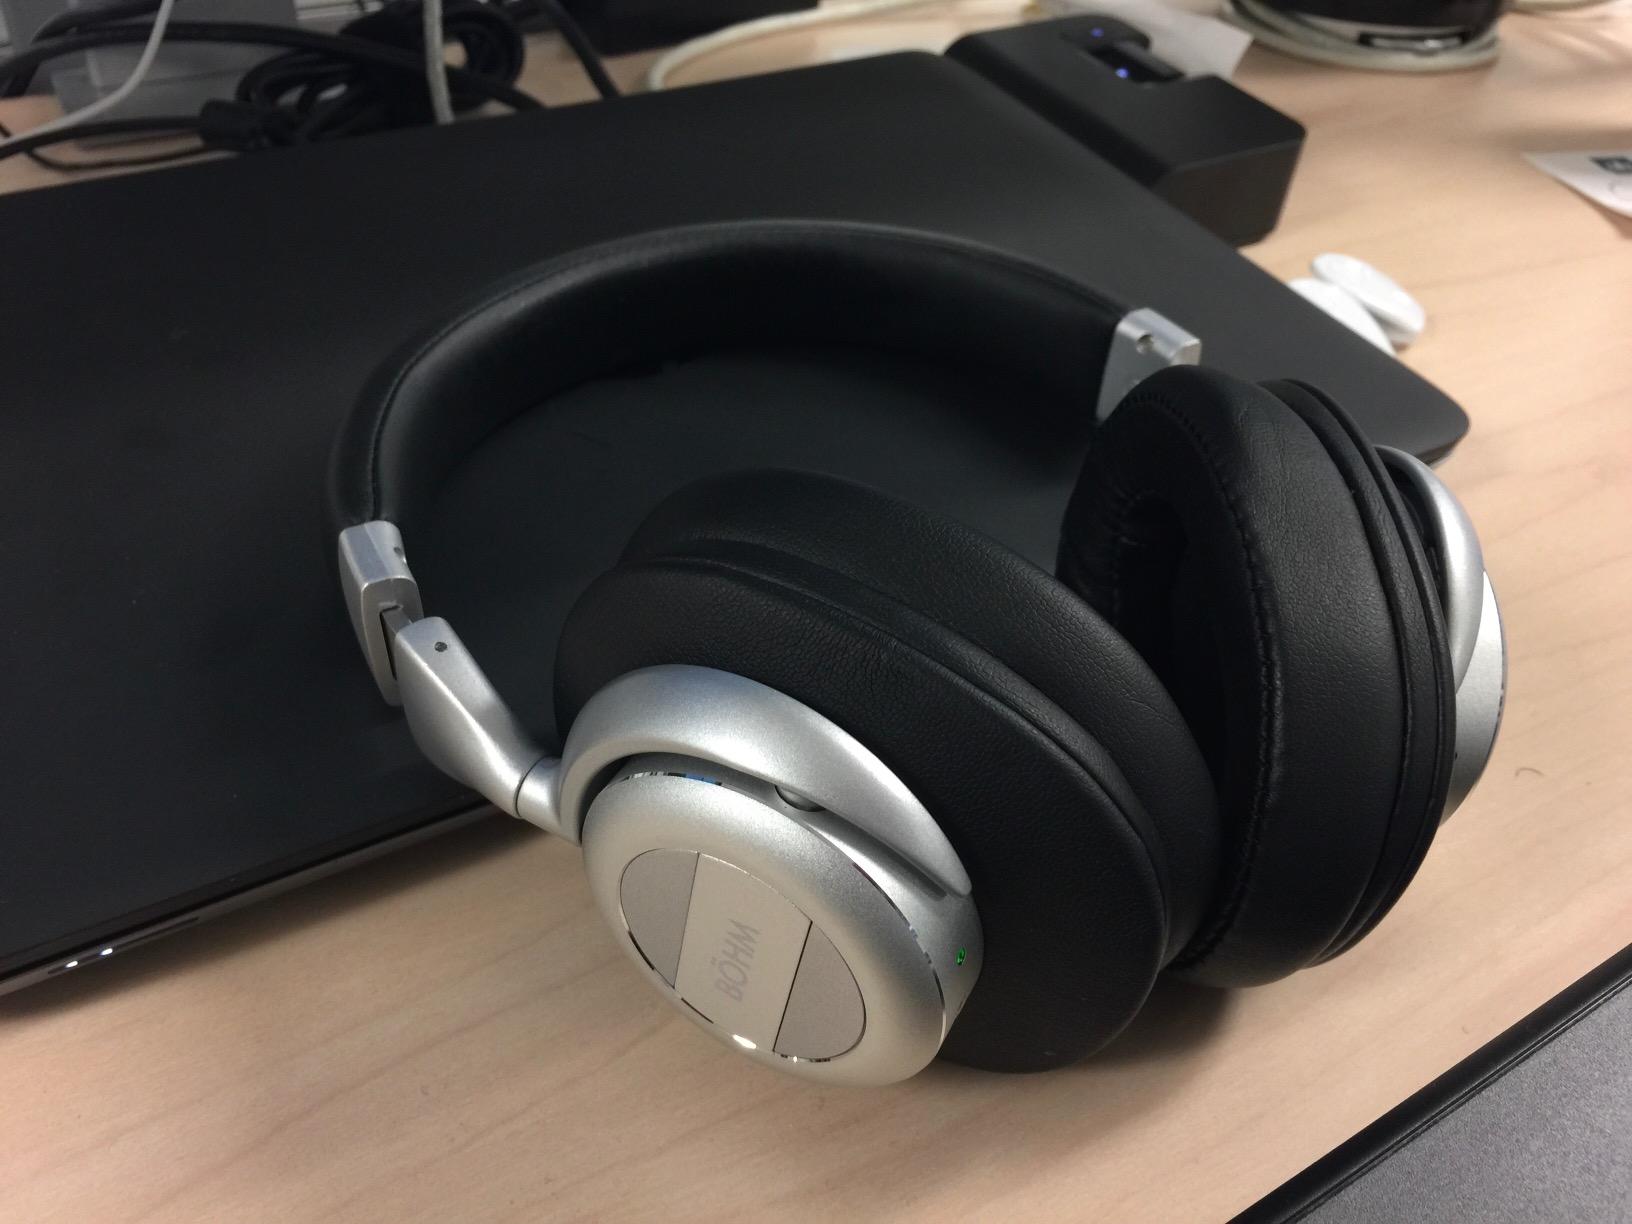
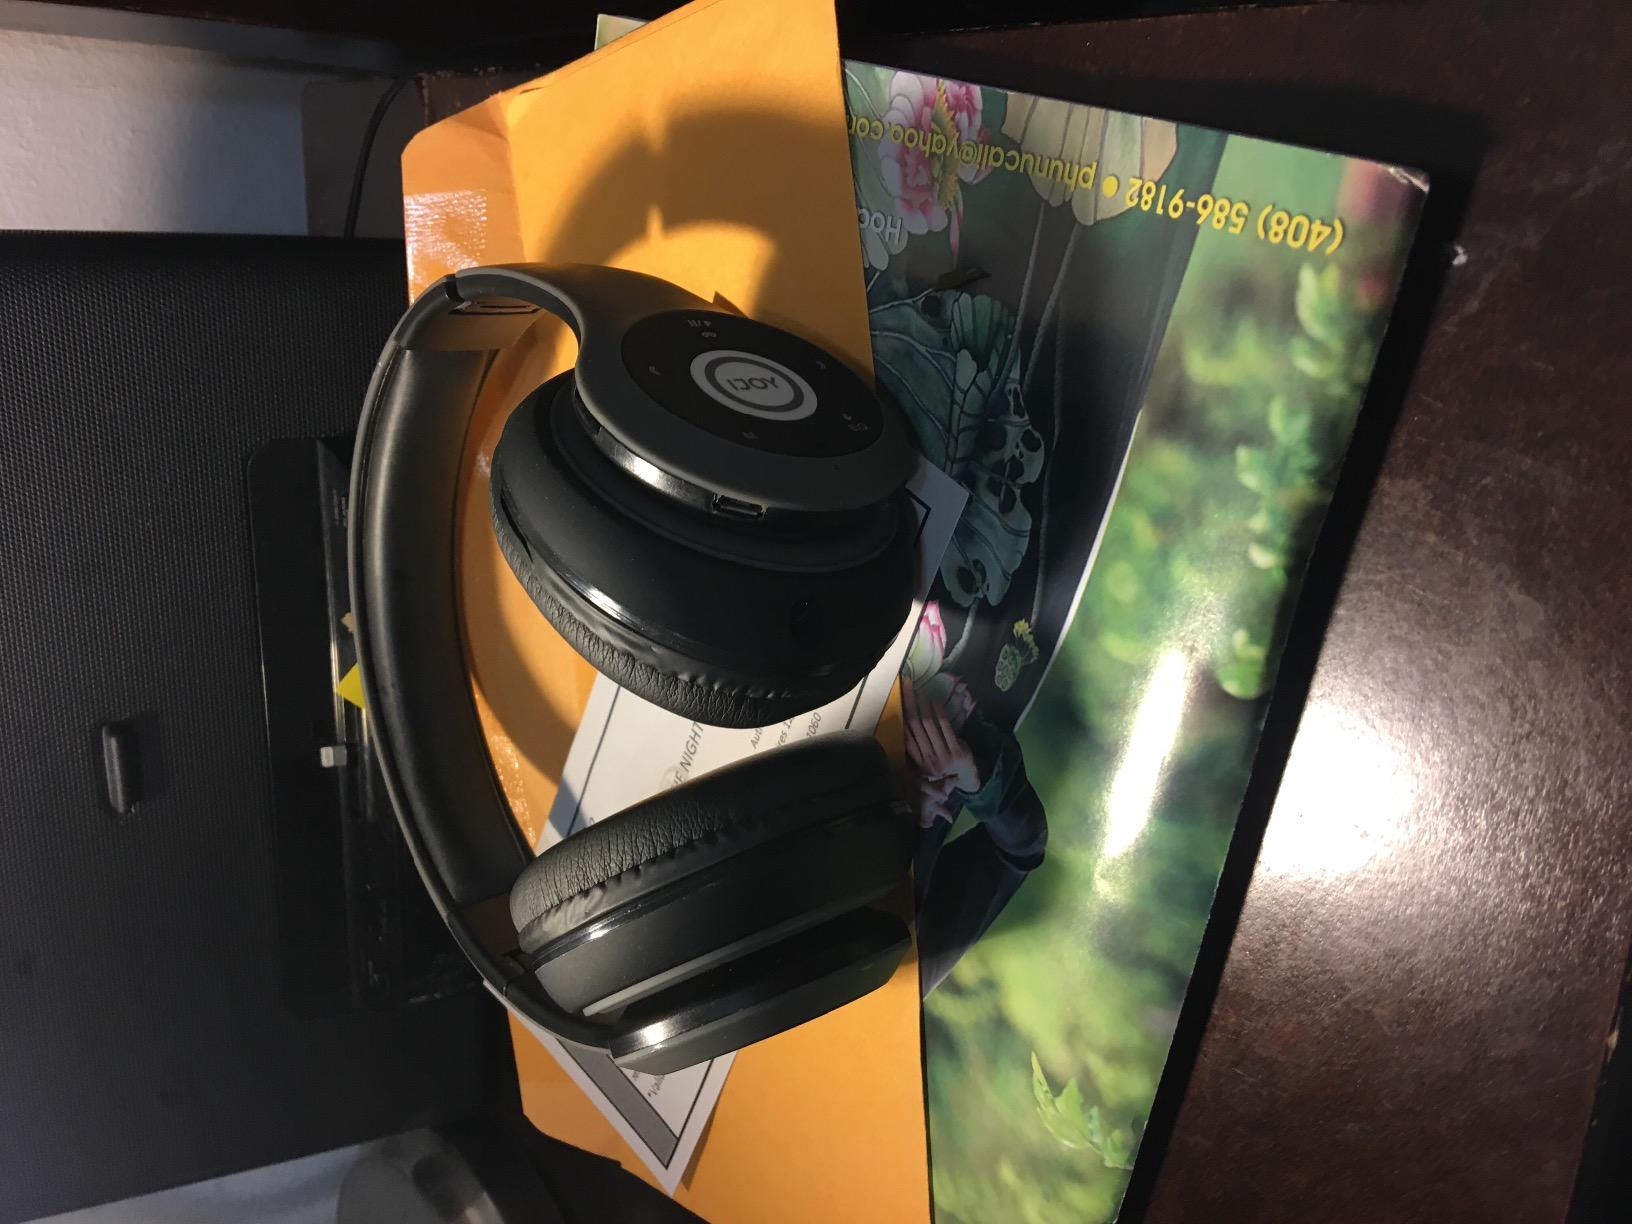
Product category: headphones
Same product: no